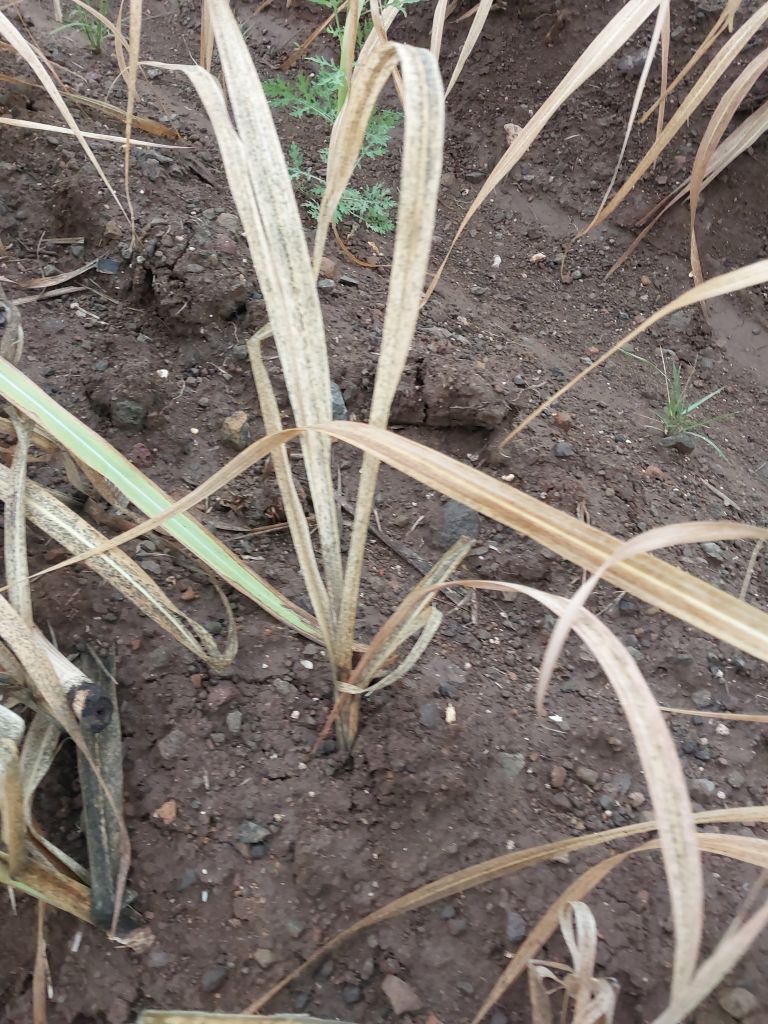
Label: Sett Rot